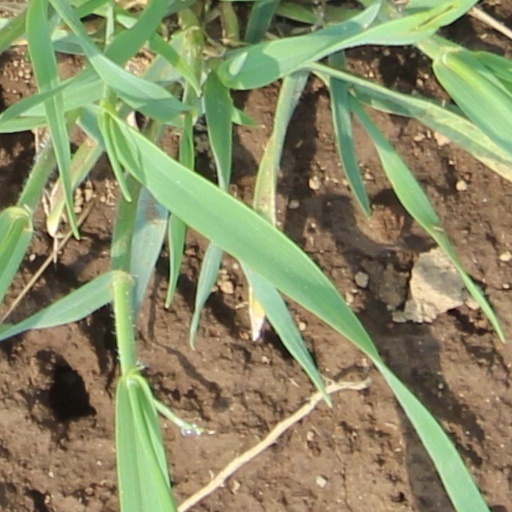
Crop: wheat